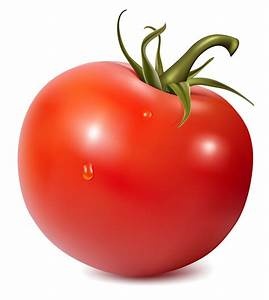
Label: tomato